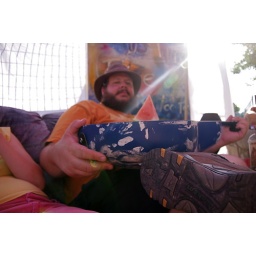
Shot set up by the owner of the blue guitar